Paxman (engines)

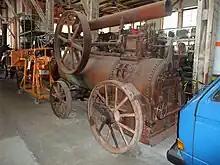
Davey Paxman & Co portable steam engine at Depot Monumentenhalle of Deutsches Technikmuseum Berlin

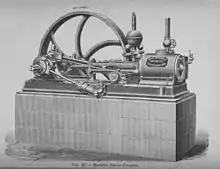
Stationary Davey-Paxman engine from the 1890s.

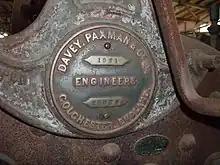
Detail view of same portable engine, showing Paxman builder's plate (dated 1921) on the regulator handle support above the firebox.

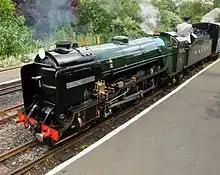
"Northern Chief" of the Romney, Hythe & Dymchurch Railway built in 1925

Paxman was founded by James Noah Paxman, Henry and Charles Davey as Davey, Paxman & Davey, Engineers in 1865, later Davey, Paxman & Co. which became a limited company in 1898. In 1920 the company became a member of the Agricultural & General Engineers (AGE) combine. In 1932 AGE collapsed and Paxman emerged as Davey Paxman & Co (Colchester) Ltd.